Takashi Mura

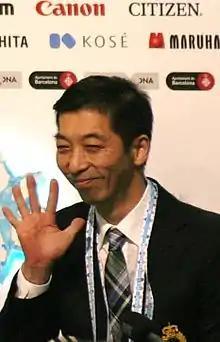

is a Japanese figure skating coach and former competitor. He is the 1976 World Junior silver medalist, winning a medal at the inaugural event. He went on to win six medals in singles at the Japan Figure Skating Championships, and won it twice in pairs. His highest placement as a singles skater at the World Figure Skating Championships was 12th, in 1982. As a pair skater, he placed 12th with Yukiko Okabe in 1980, and 14th with Toshimi Ito in 1983.